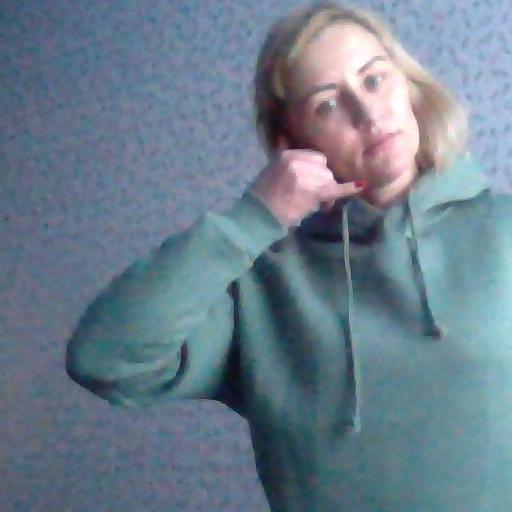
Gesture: call